Mr. Majestyk

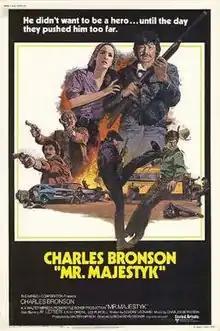
Theatrical release poster

Mr. Majestyk is a 1974 American action film directed by Richard Fleischer and written by Elmore Leonard. Charles Bronson stars as the title character Vince Majestyk, a melon farmer and Vietnam War veteran who comes into conflict with gangsters. Leonard, who wrote the film with an original screenplay, took the name Majestyk from a character in his 1969 crime novel "The Big Bounce". He would also write the novelization of the film.